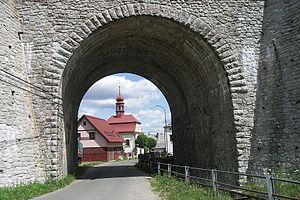
Svor est une commune du district de Česká Lípa, dans la région de Liberec, en Tchéquie. Sa population s'élevait à 664 habitants en 2018.